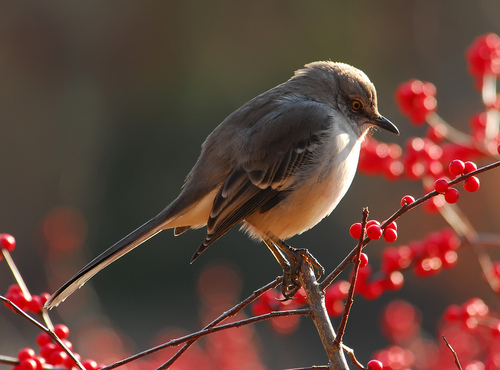
this birds wings are mostly a dark brown around the wing bars, with a light brown to tan flare in the primary and secondary feathers.
this is a bird with a white belly, grey back and a small pointy black beak.
small grey bird has a white belly and long hrey tail with black secondaries on it.
this little bird has a brown yellow belly and breast with a gray crown and wing.
a small gray and white bird with puffy feathers and brown eyes.
very smal gray bird with small head and white chest.
gray bird with pale throat and belly, wings are tipped with darker gray.
this bird has white belly and breast with a short black beak.
this bird has wings that are grey and has a white bellya small grey bird, with a light belly, and a pointed bill.
Species: Mockingbird